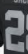
Number: 2